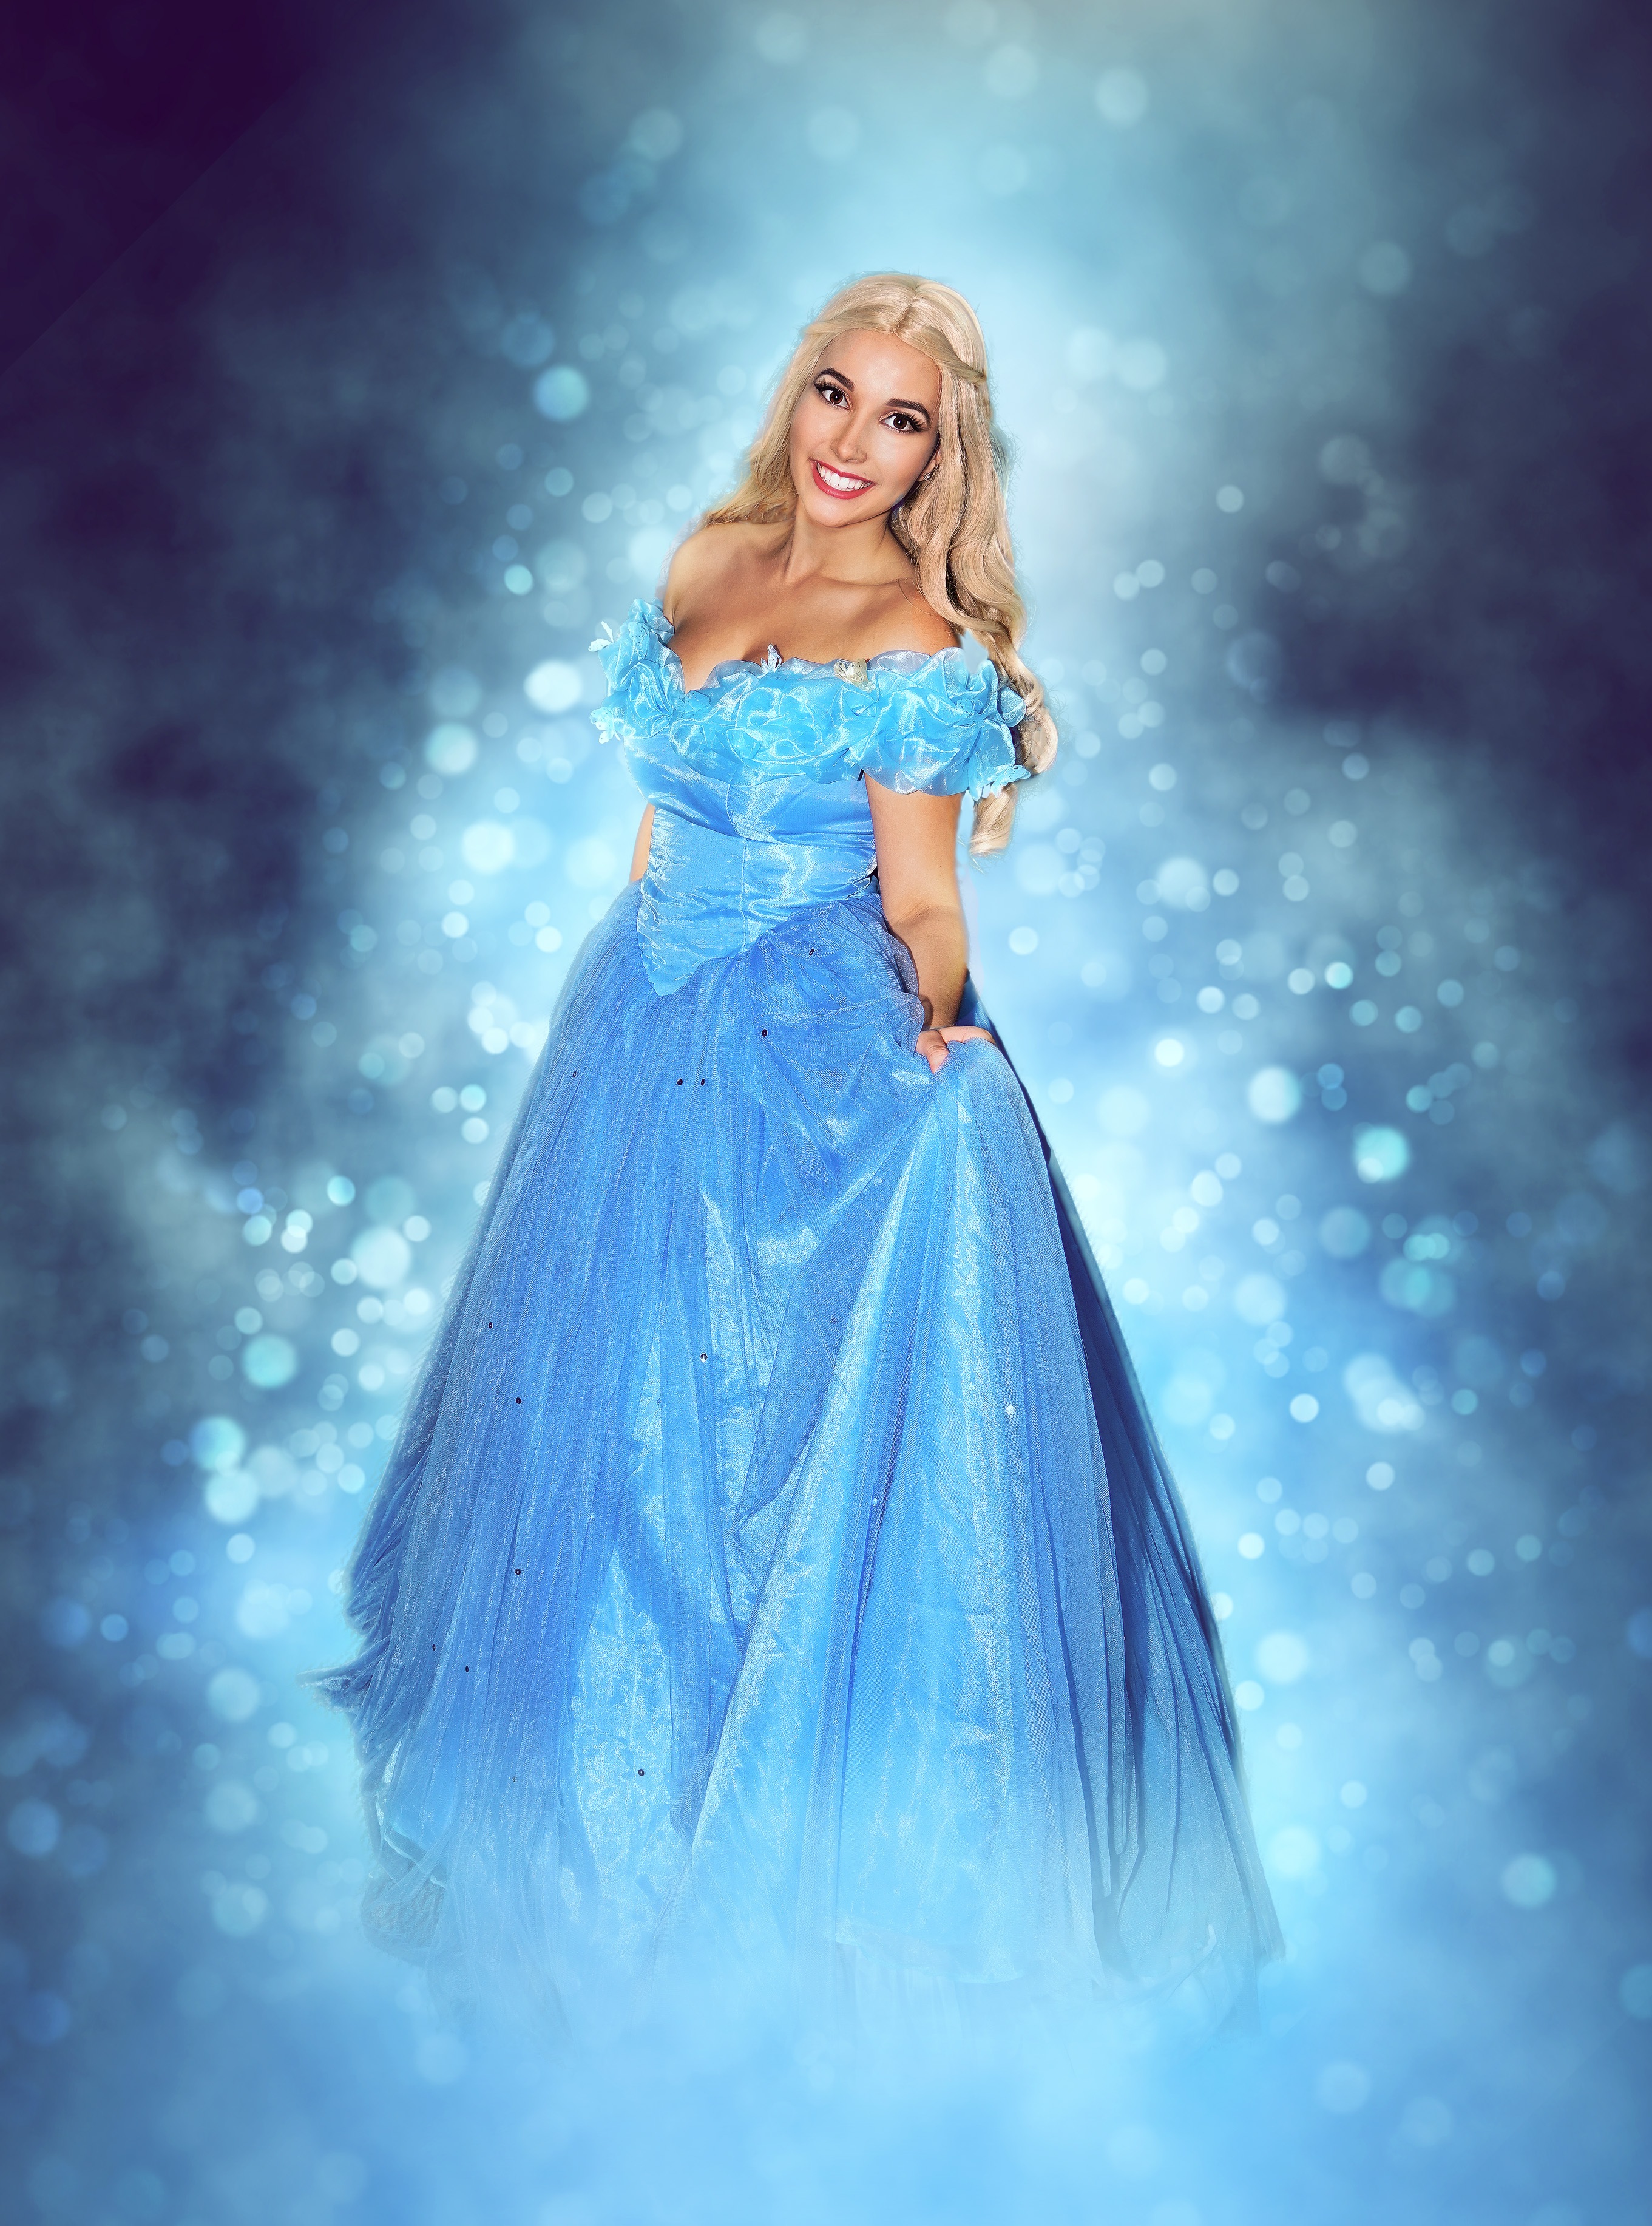
girl, photography, blue, disney, dress, pretty, princess, prom, gown, blue dress, quinceanera, fictional character